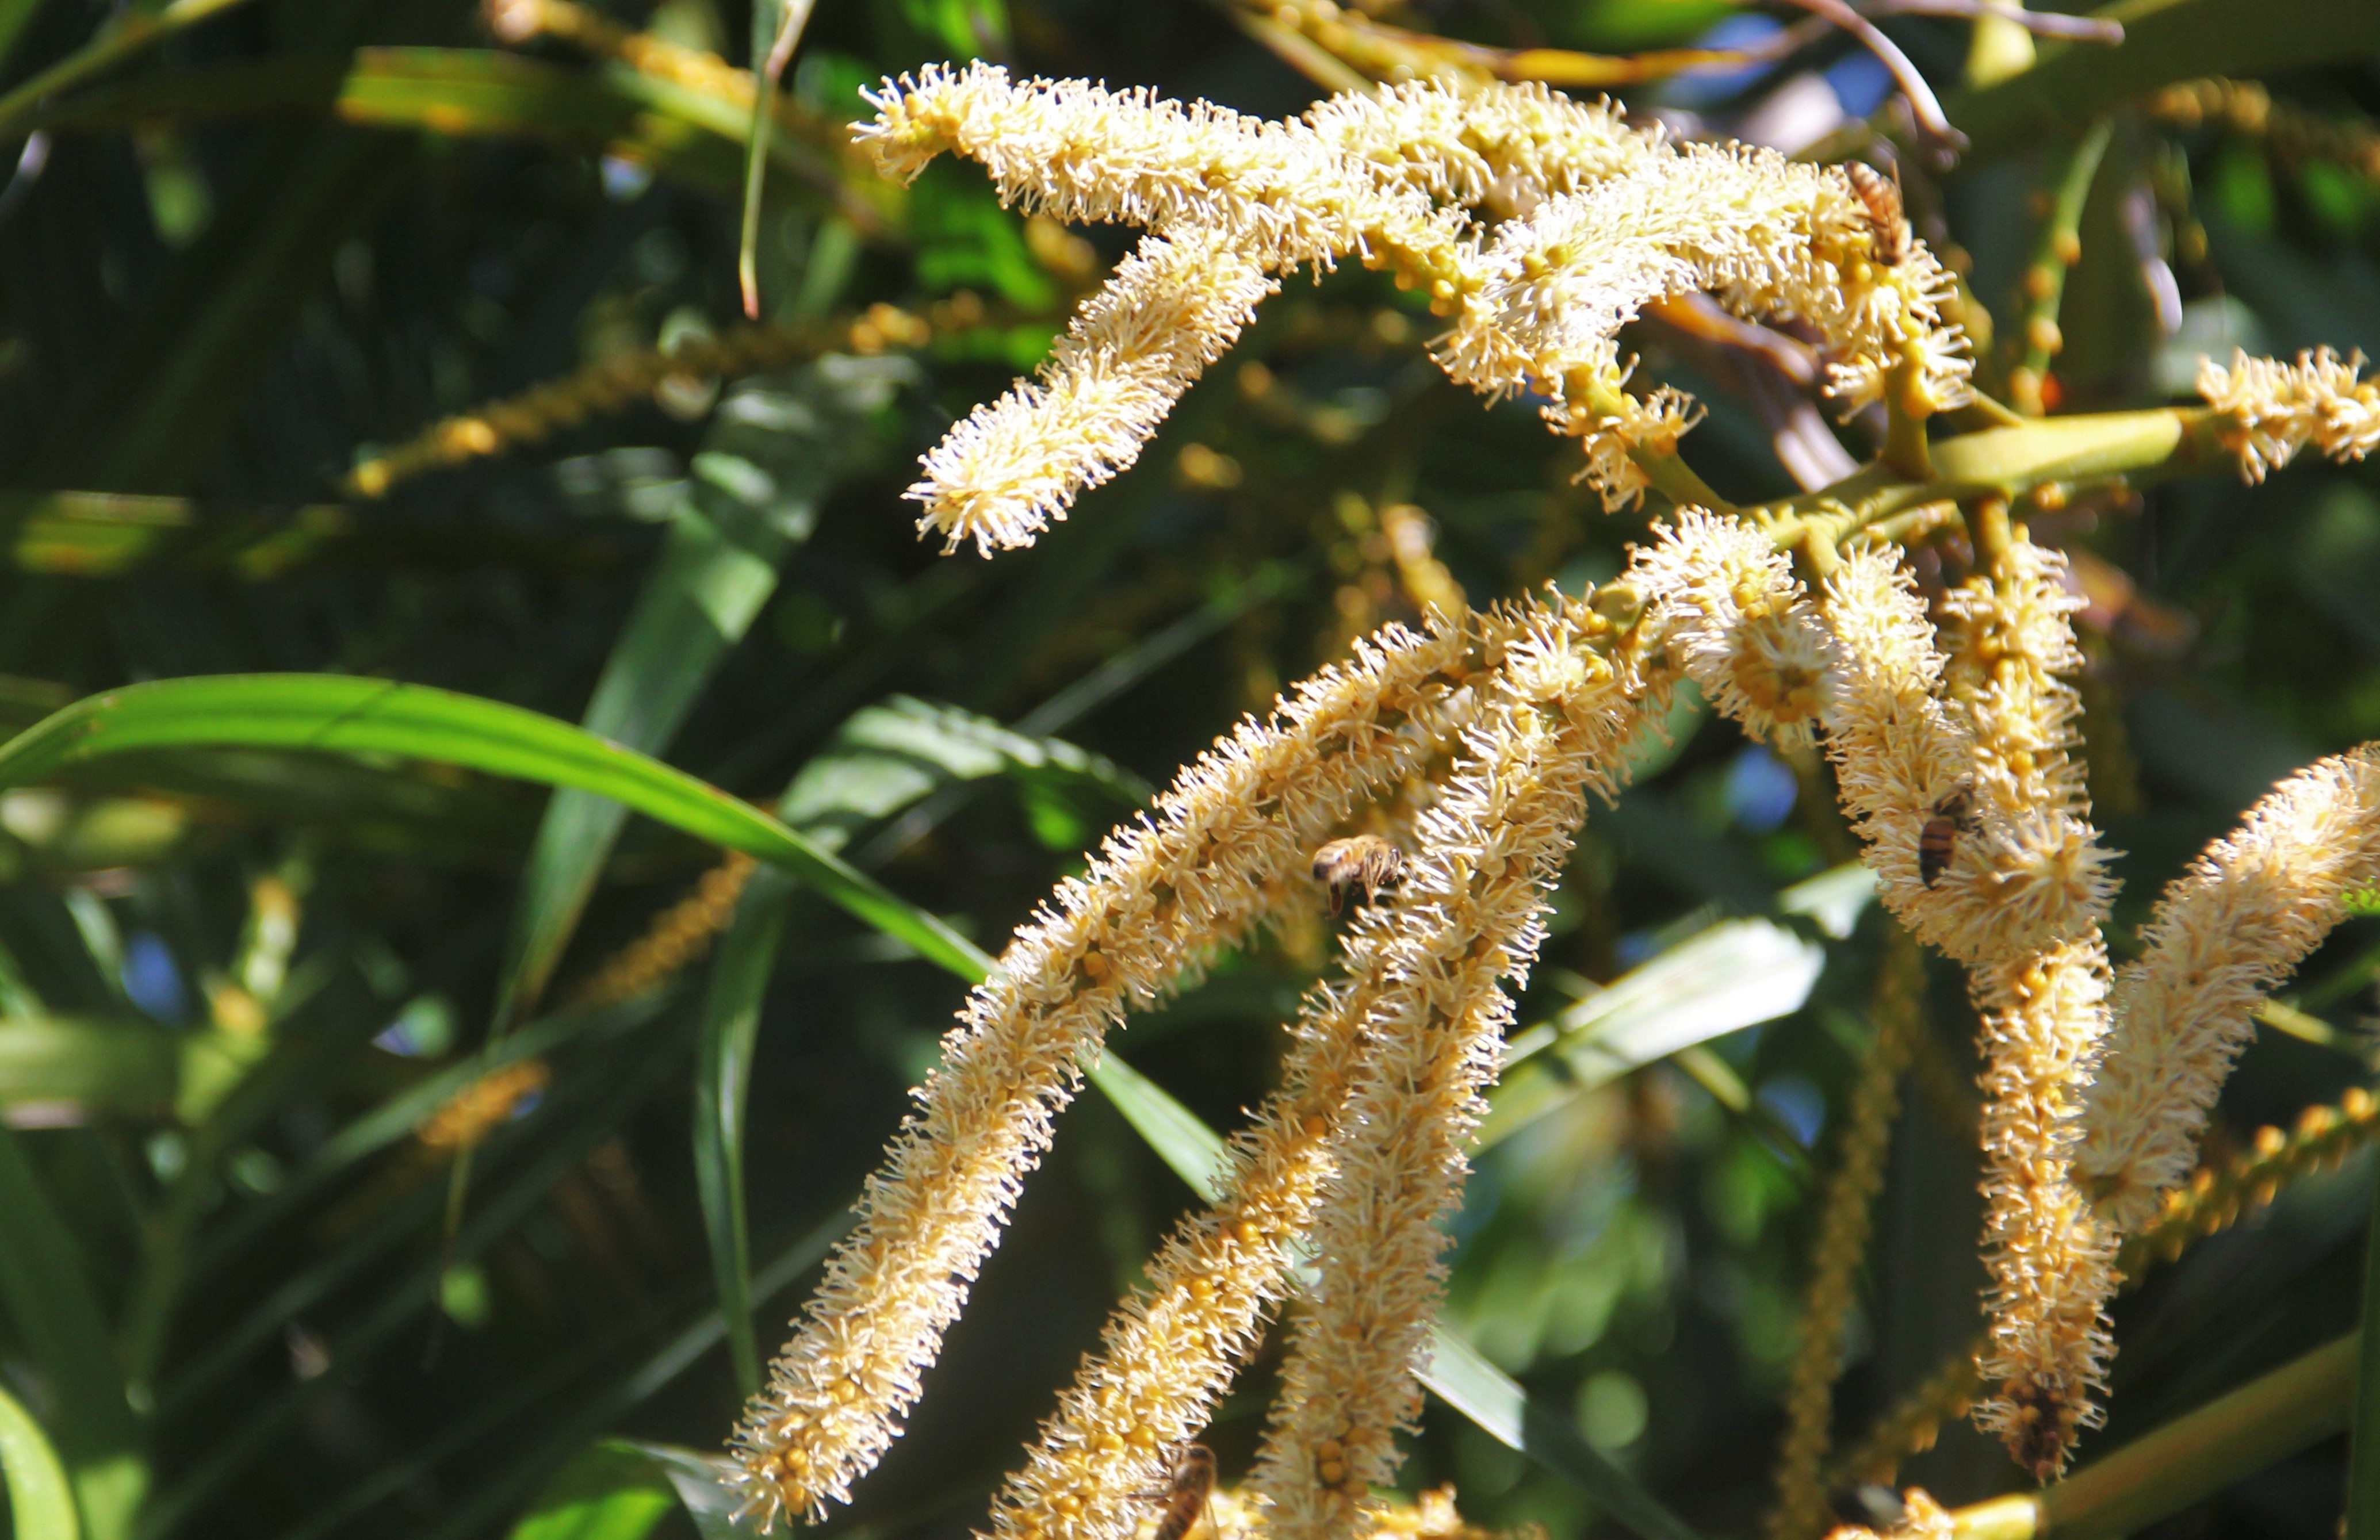
tree, nature, grass, branch, blossom, plant, leaf, flower, bloom, pollen, food, palm, produce, tropical, evergreen, botany, flora, botanical, wildflower, flowers, in bloom, close up, coconut, seeds, shrub, exotic, time of year, macro photography, inflorescence, flowering plant, coconut tree, bee friend, coconut flowers, palm blossom, palm green, bee friendly, grass family, woody plant, land plant